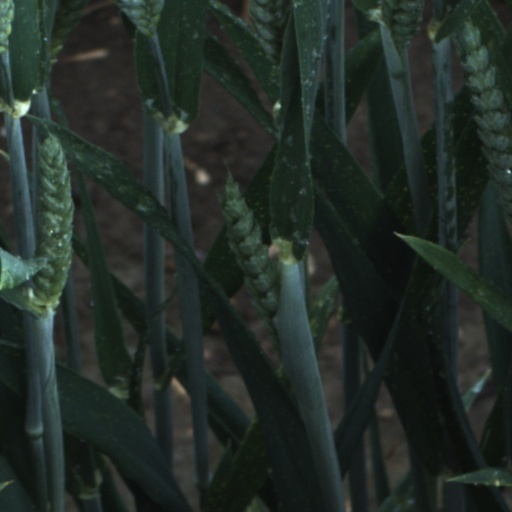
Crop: wheat